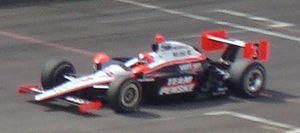
Les 500 miles d'Indianapolis 2010 se sont déroulés le dimanche 30 mai 2010 sur l'Indianapolis Motor Speedway.